Ramme Gaard

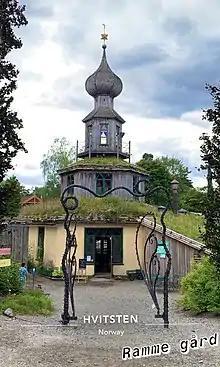
Ramme Gaard Cafe

Ramme Gaard is an organic farm and country estate located by the Oslofjord, just north of Hvitsten in the Vestby municipality of Akershus, Norway. Ramme Gaard was previously owned by billionaire philanthropist Petter Olsen. After a recent bankruptcy declaration, it is now Kristian Siem's company Juno Holding, that is taking over Ramme Gaard.